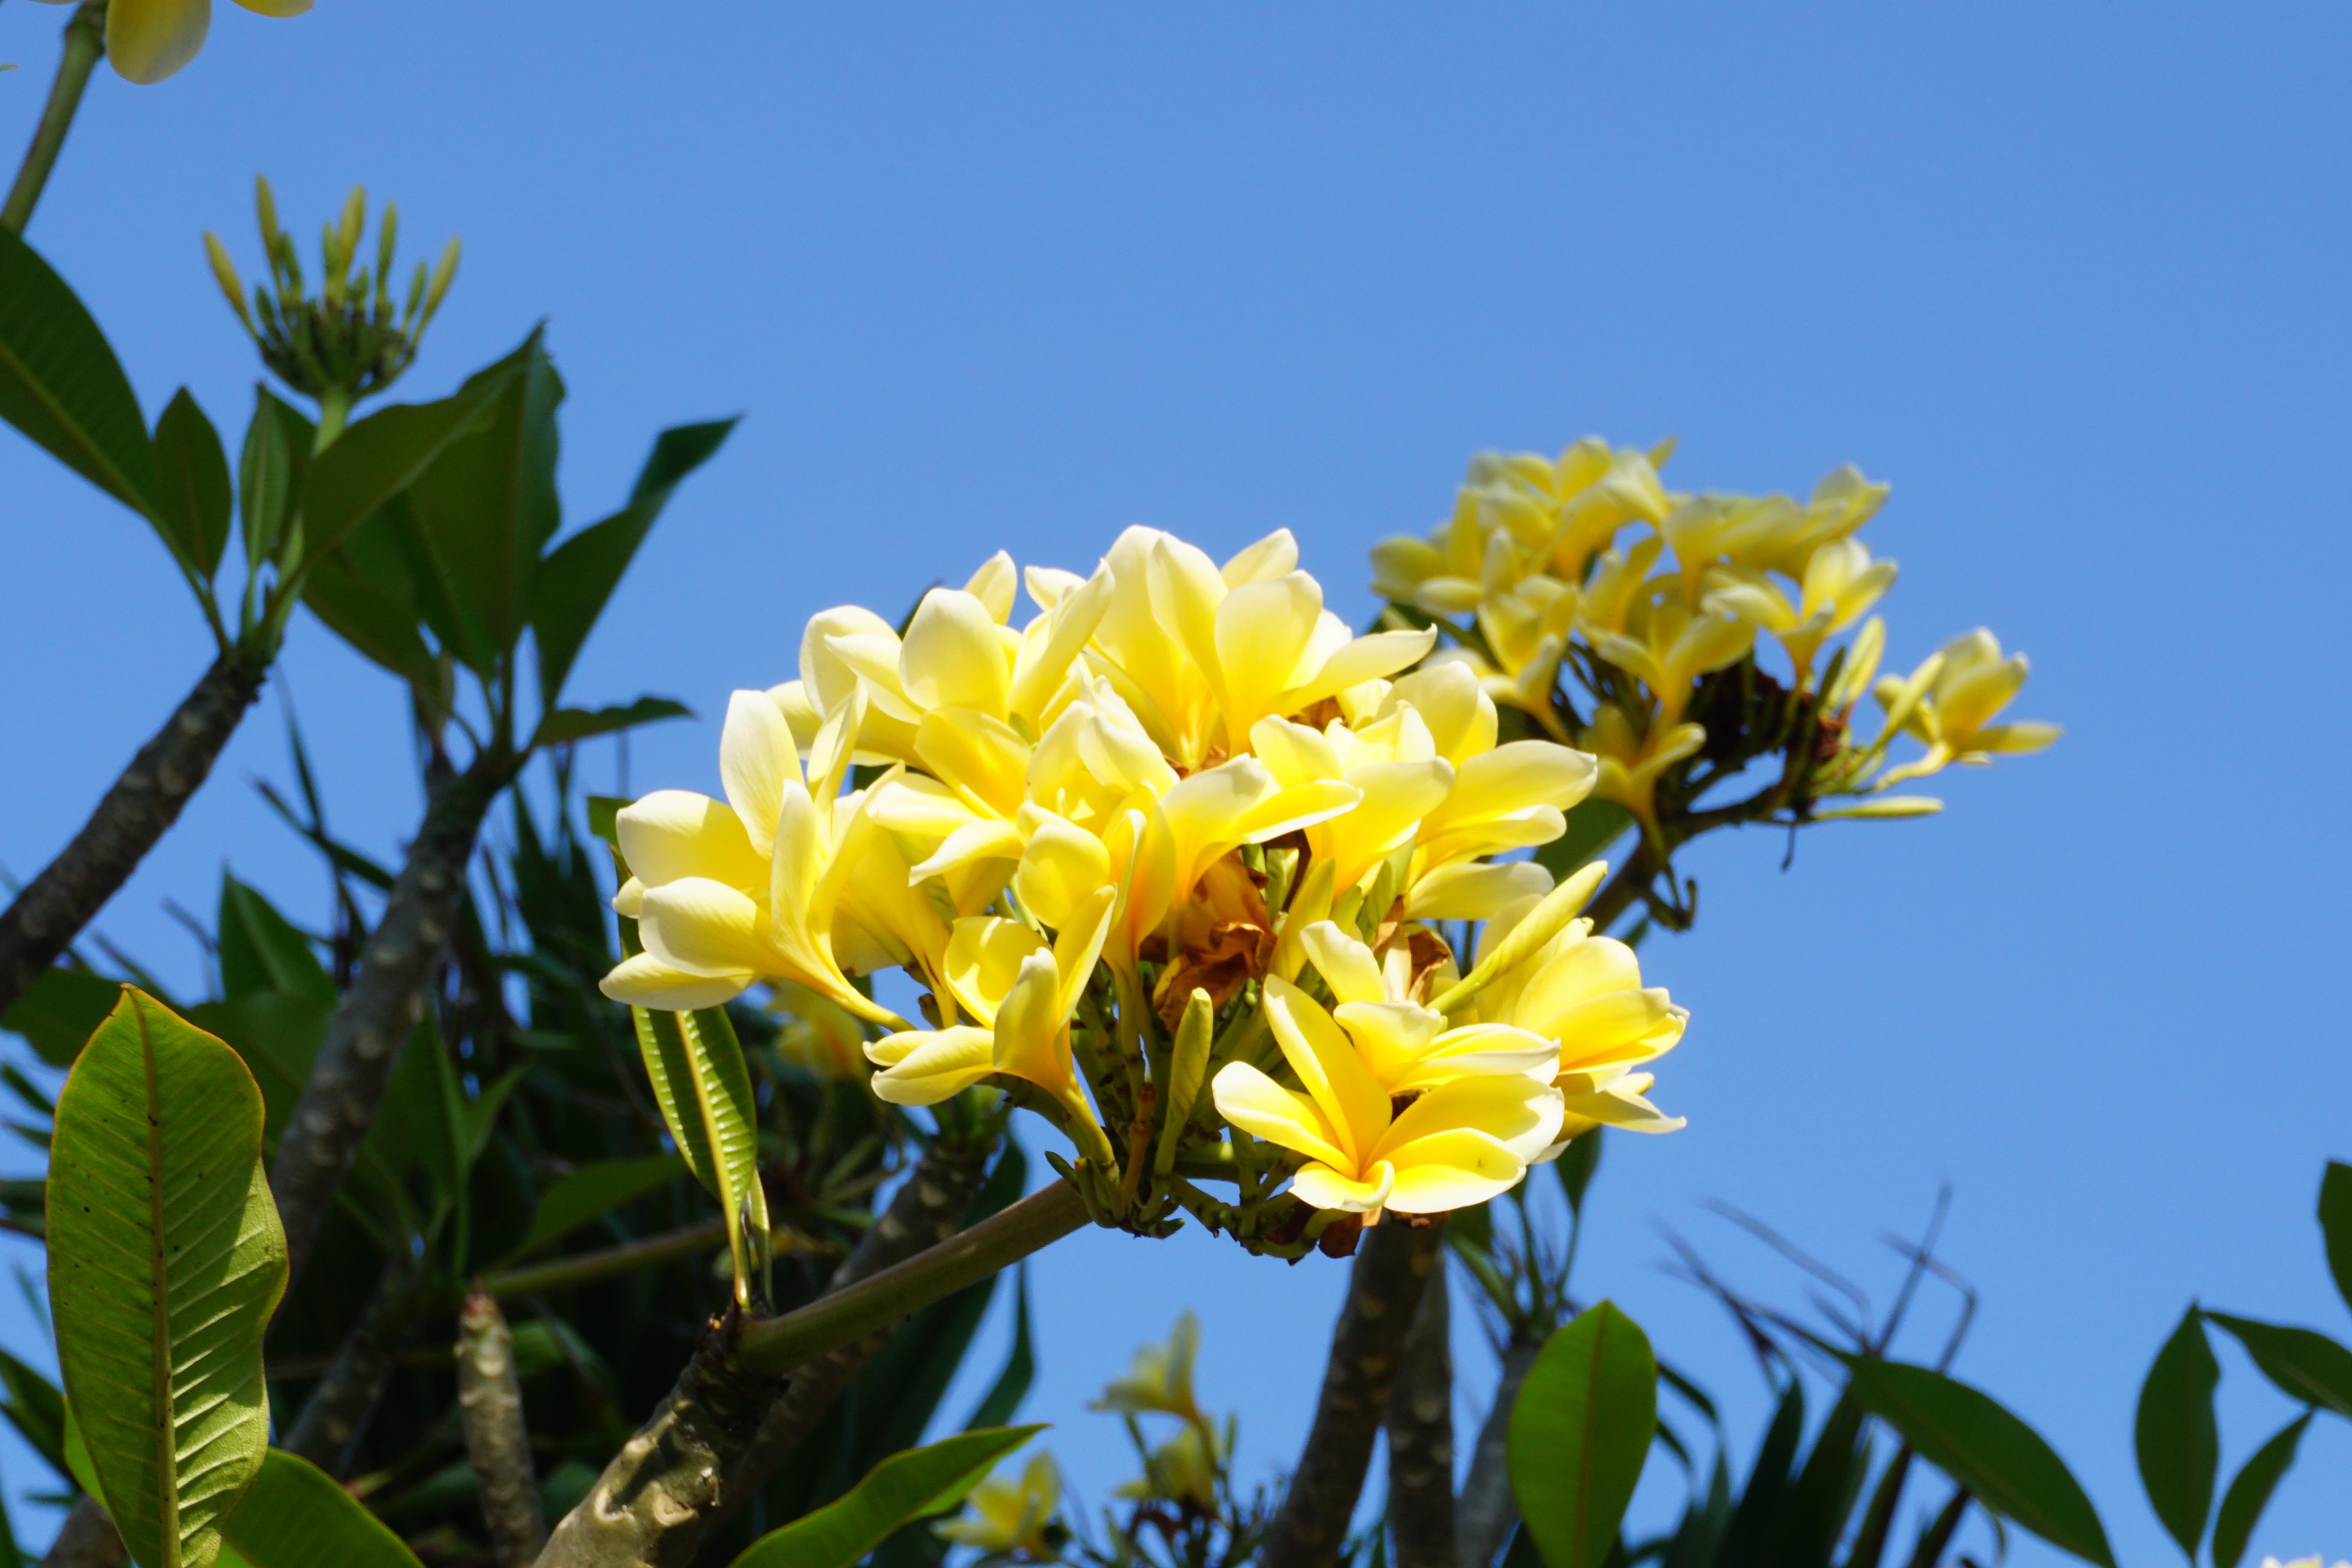
blossom, plant, meadow, flower, botany, yellow, flora, wildflower, shrub, plumeria, bali, green leaf, flowering plant, land plant